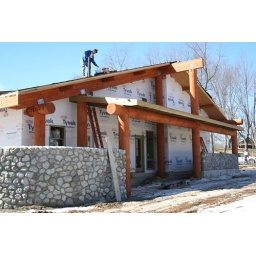
The door in the middle is the main entrance. The door and window behind the stone wall leads to the kitchen.